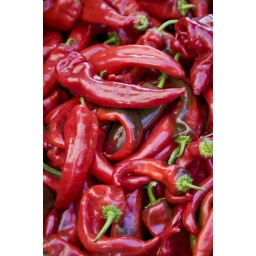
Shots around Farmer's market at the Ferry building on Embarcadero.